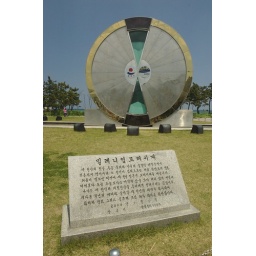
Except it isn't an hourglass...more like a yearglass. It is still the biggest glass &amp;amp; sand clock in the world.